British Rail

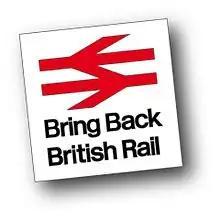
Bring Back British Rail logo

The renationalisation of the railways of Britain continues to have popular support. Polls in 2012 and 2013 showed 70% and 66% support for renationalisation, respectively.